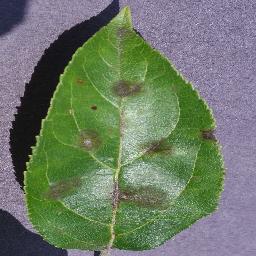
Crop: apple
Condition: scab